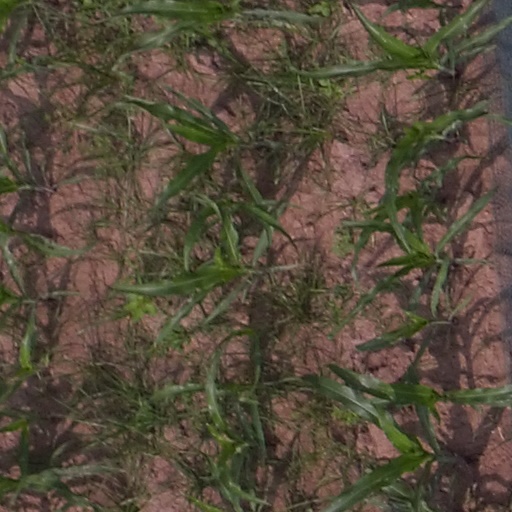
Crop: maize; corn